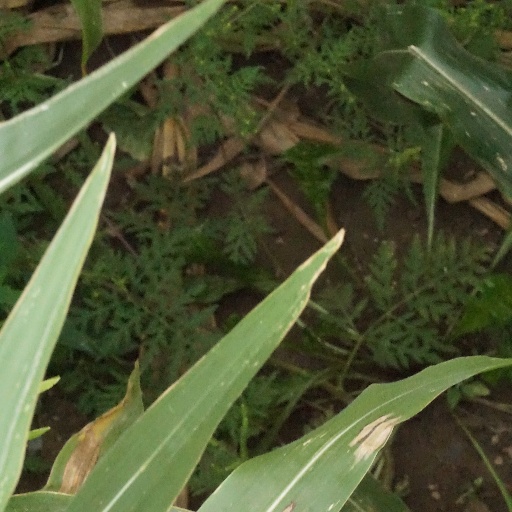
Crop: maize; corn